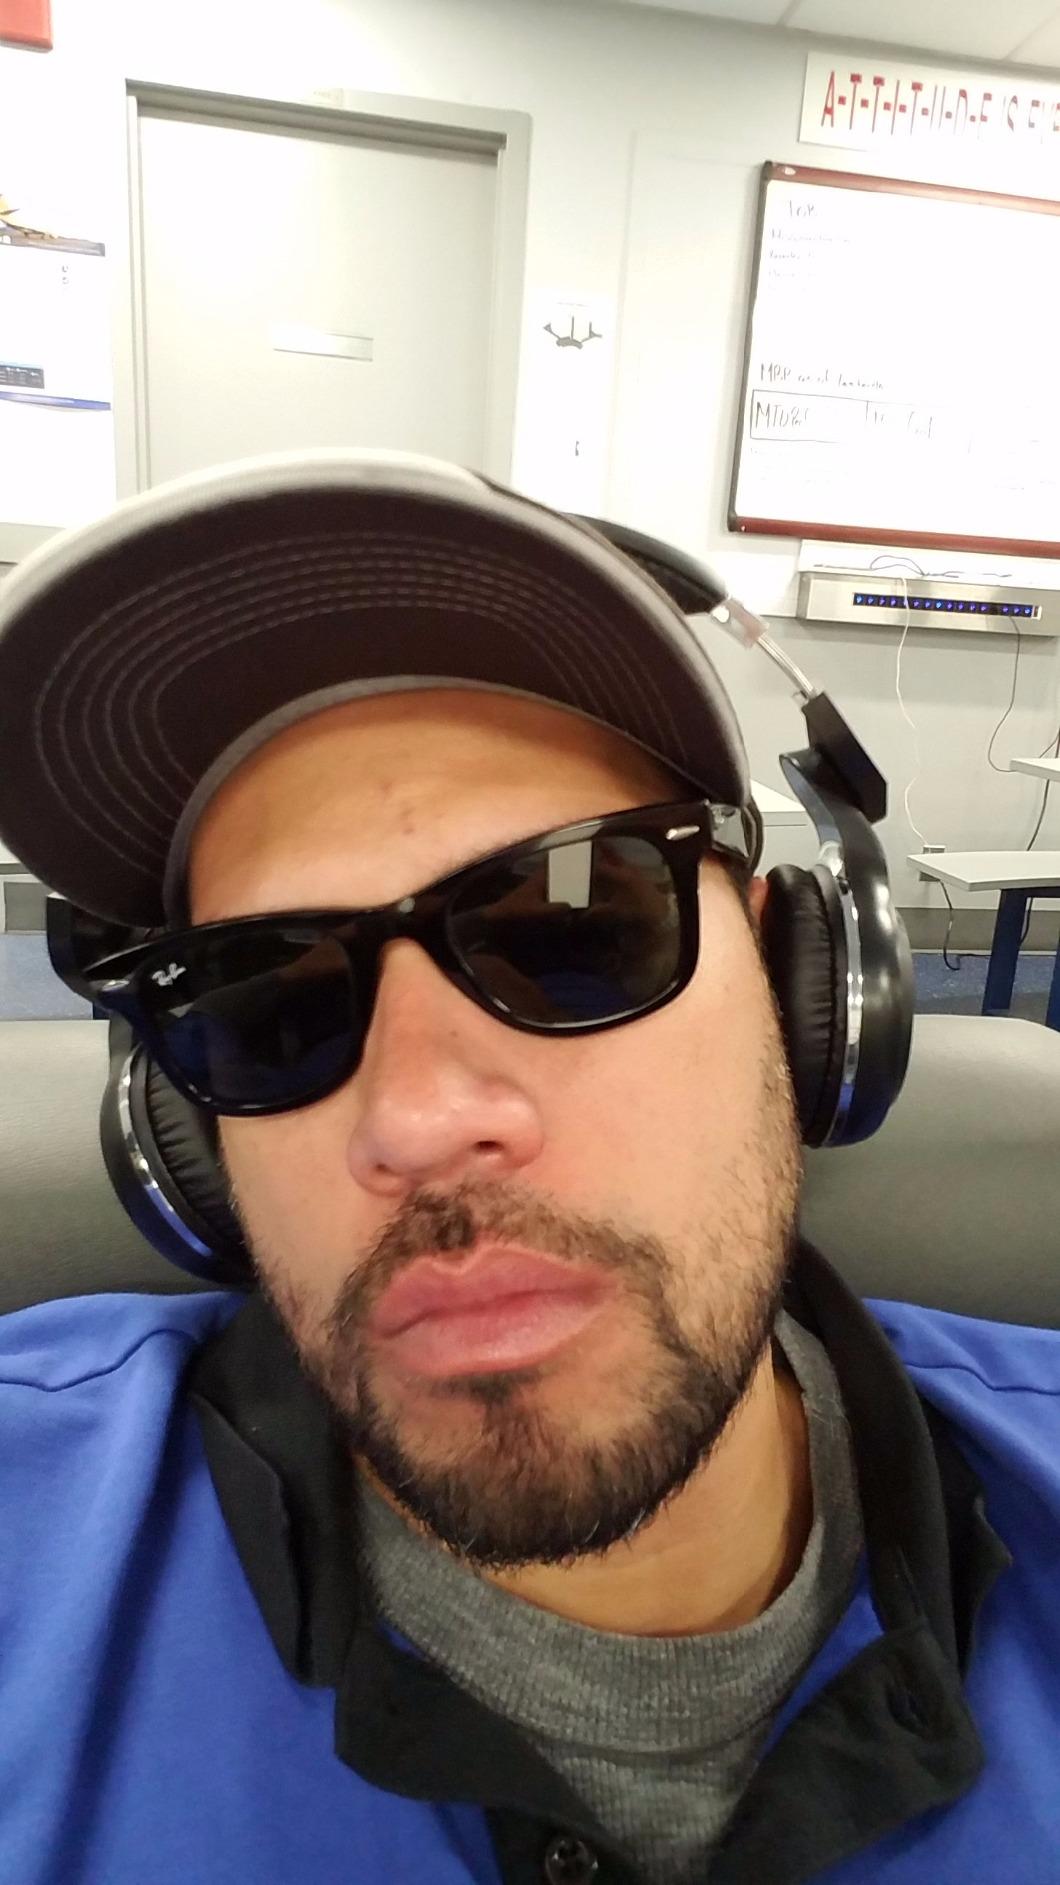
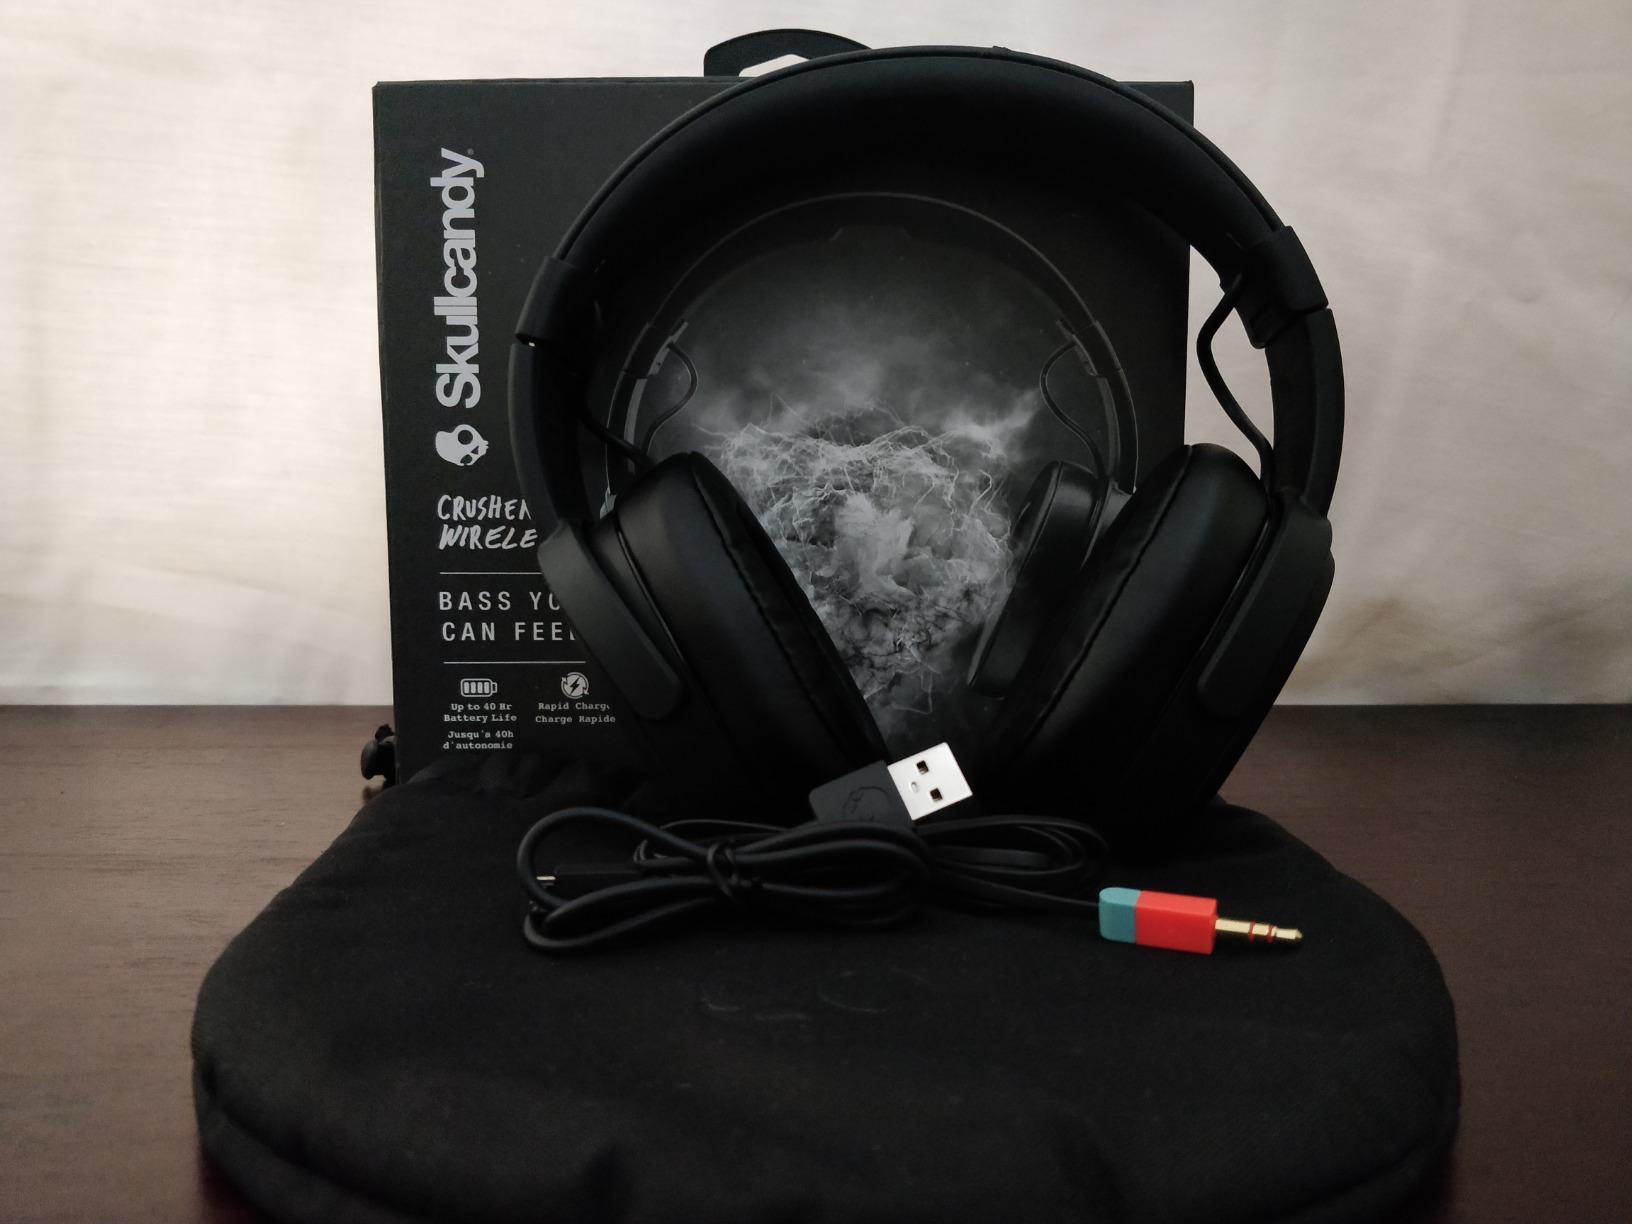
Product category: headphones
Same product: no